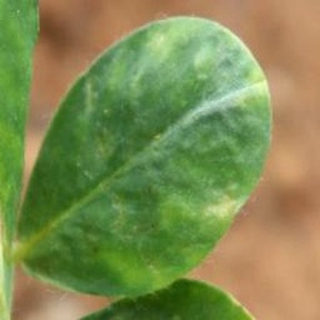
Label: groundnut_nutrition_deficiency